Club Life, Vol. 2 - Miami

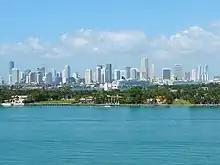
Tiësto was impressed with the nightlife of Miami, Florida ("pictured") upon arriving in the United States.

"Club Life, Vol. 2 - Miami" is the second installment of the "Club Life" series, succeeding its predecessor "Club Life, Vol. 1 - Las Vegas" (2011). The album serves as a tribute to the nightlife in Miami, Florida, a city internationally renowned for being an epicenter for electronic dance music. Upon arriving in the United States in 2002, Tiësto was instantly enamored by the city's vibrant electronic music scene, as the genre had yet to garner mainstream popularity throughout the rest of the country. "Literally the first place I came to in America was Miami," he recalled, "and since then I've always been in love with the city. They've always been very supportive of my music. Like, even in the beginning of 2002, when the whole of America was not really into dance music, Miami had already embraced my music here and played it in all the stores." Tiësto, who performs in the area annually, sought inspiration from varying discothèques in the city. He explained, "I wanted to create songs that give fans the opportunity to experience the sound of Miami clubs, whether they’ve been there or not."